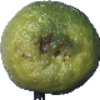
Label: limes